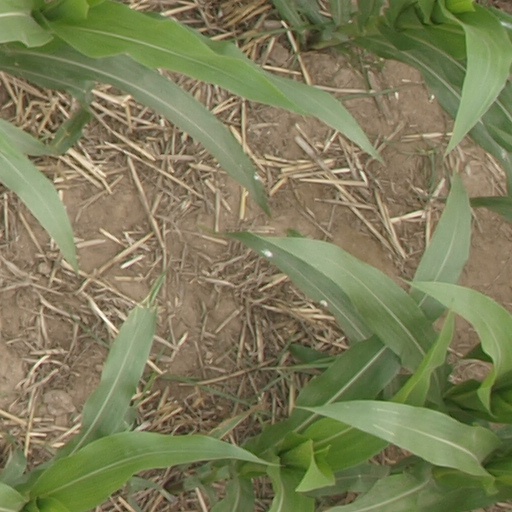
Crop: maize; corn